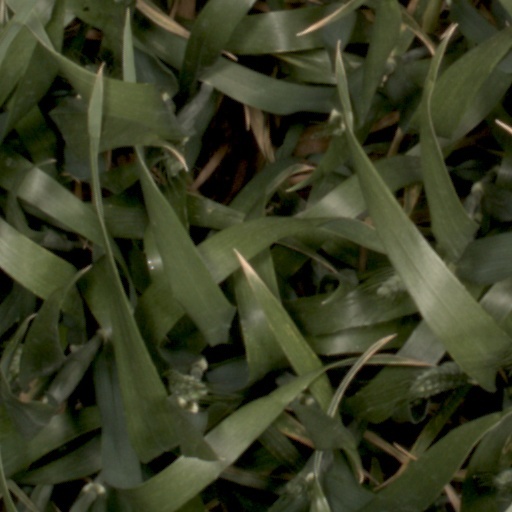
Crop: wheat